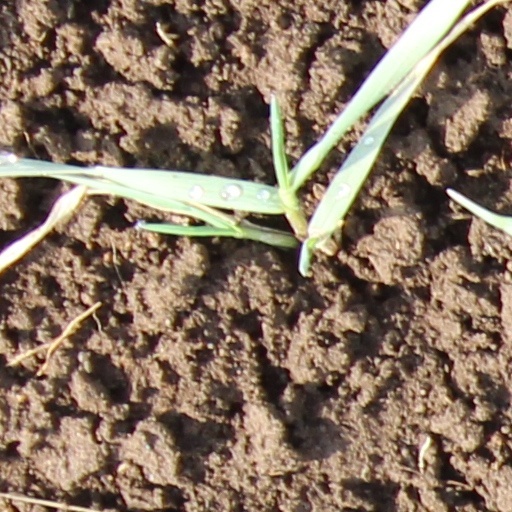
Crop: wheat